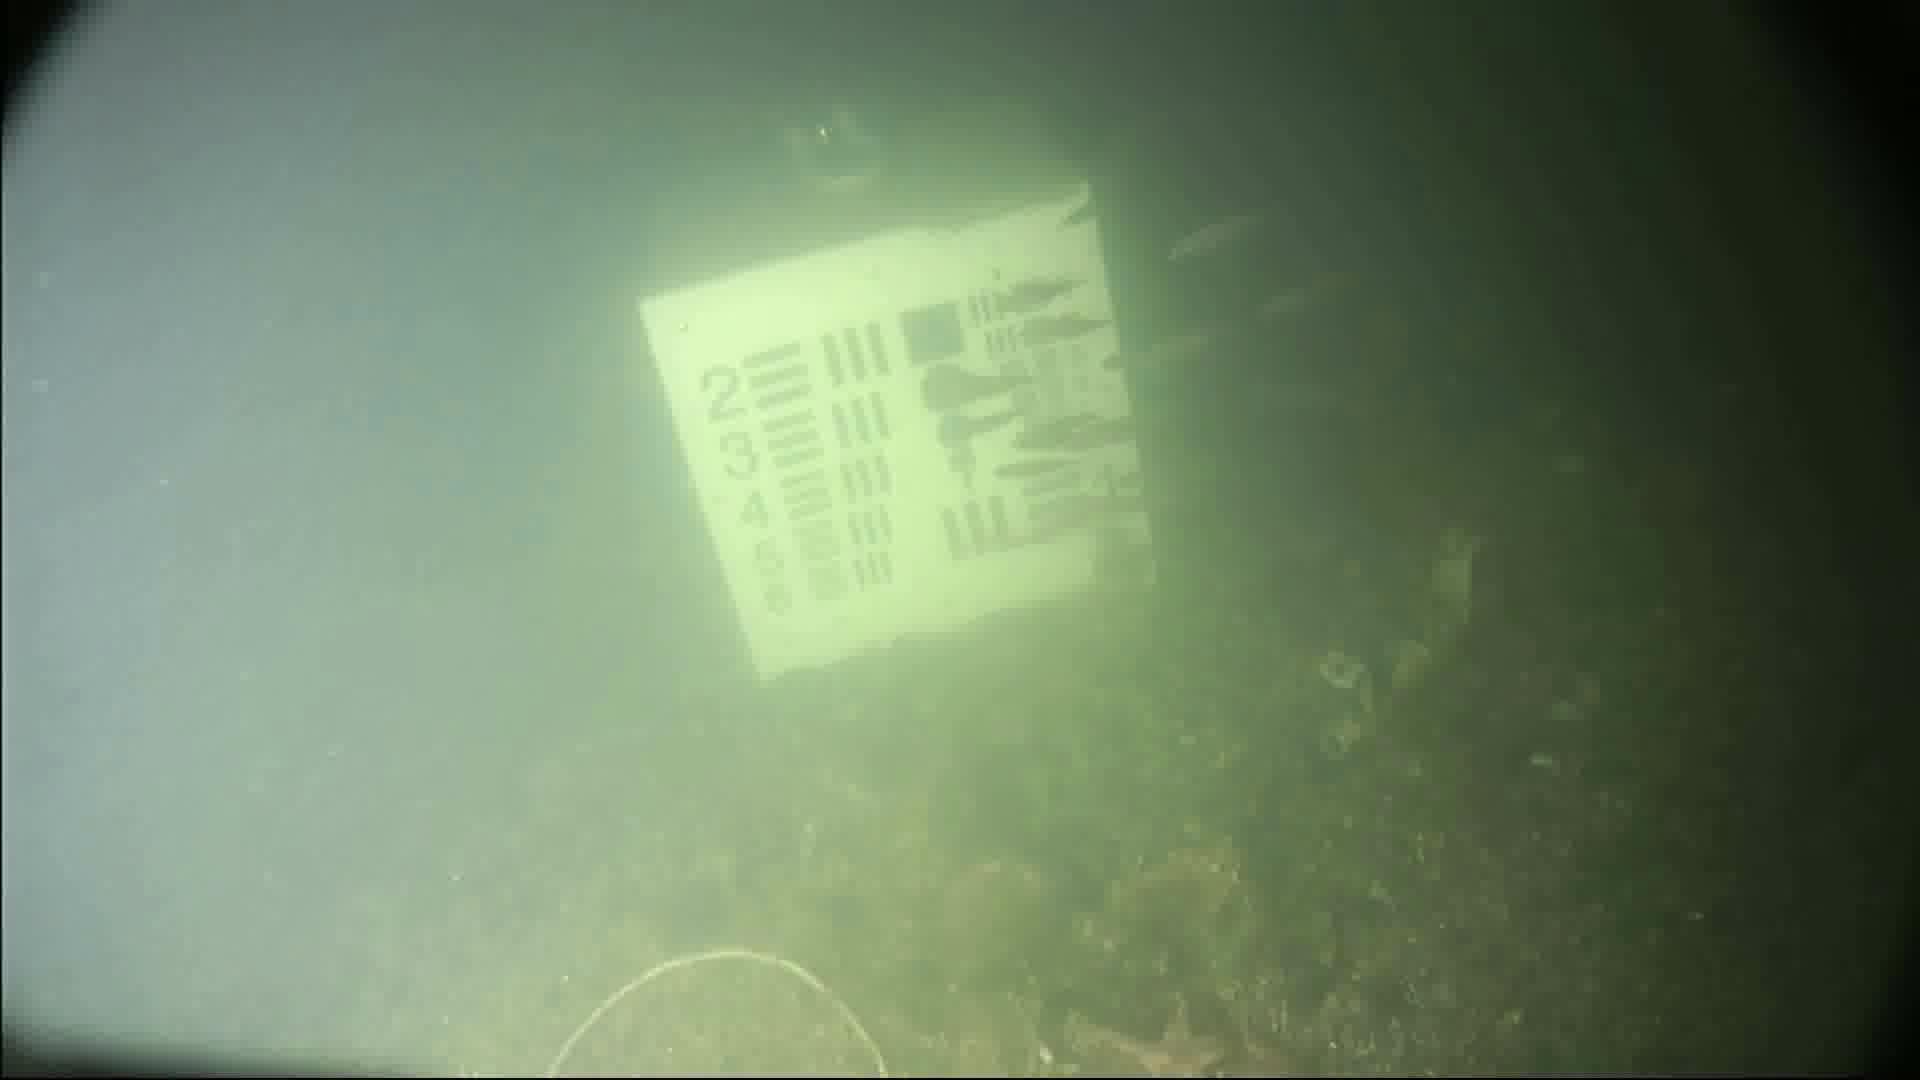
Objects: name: small_fish
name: starfish